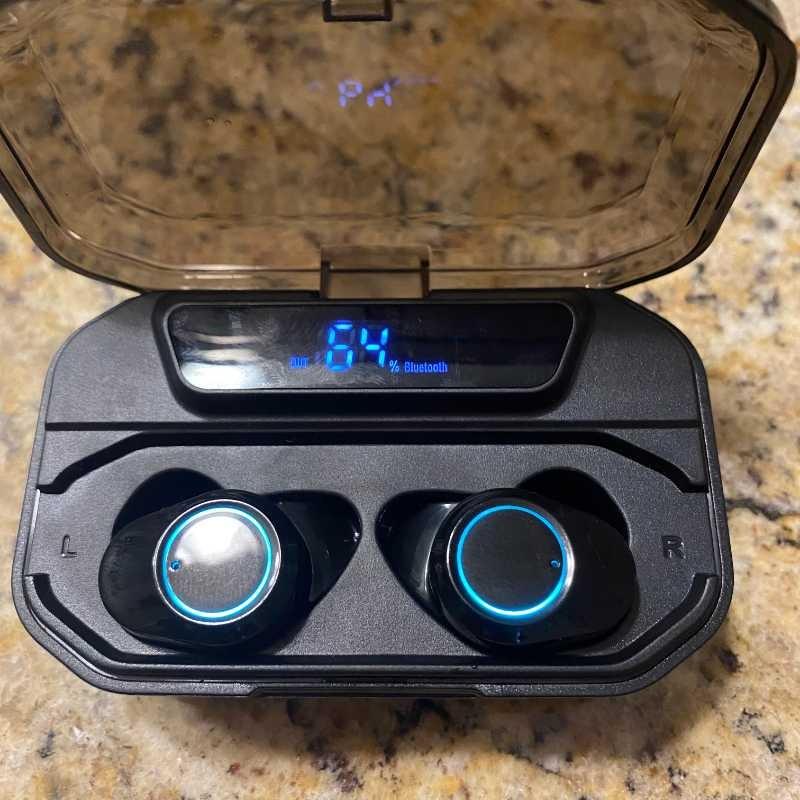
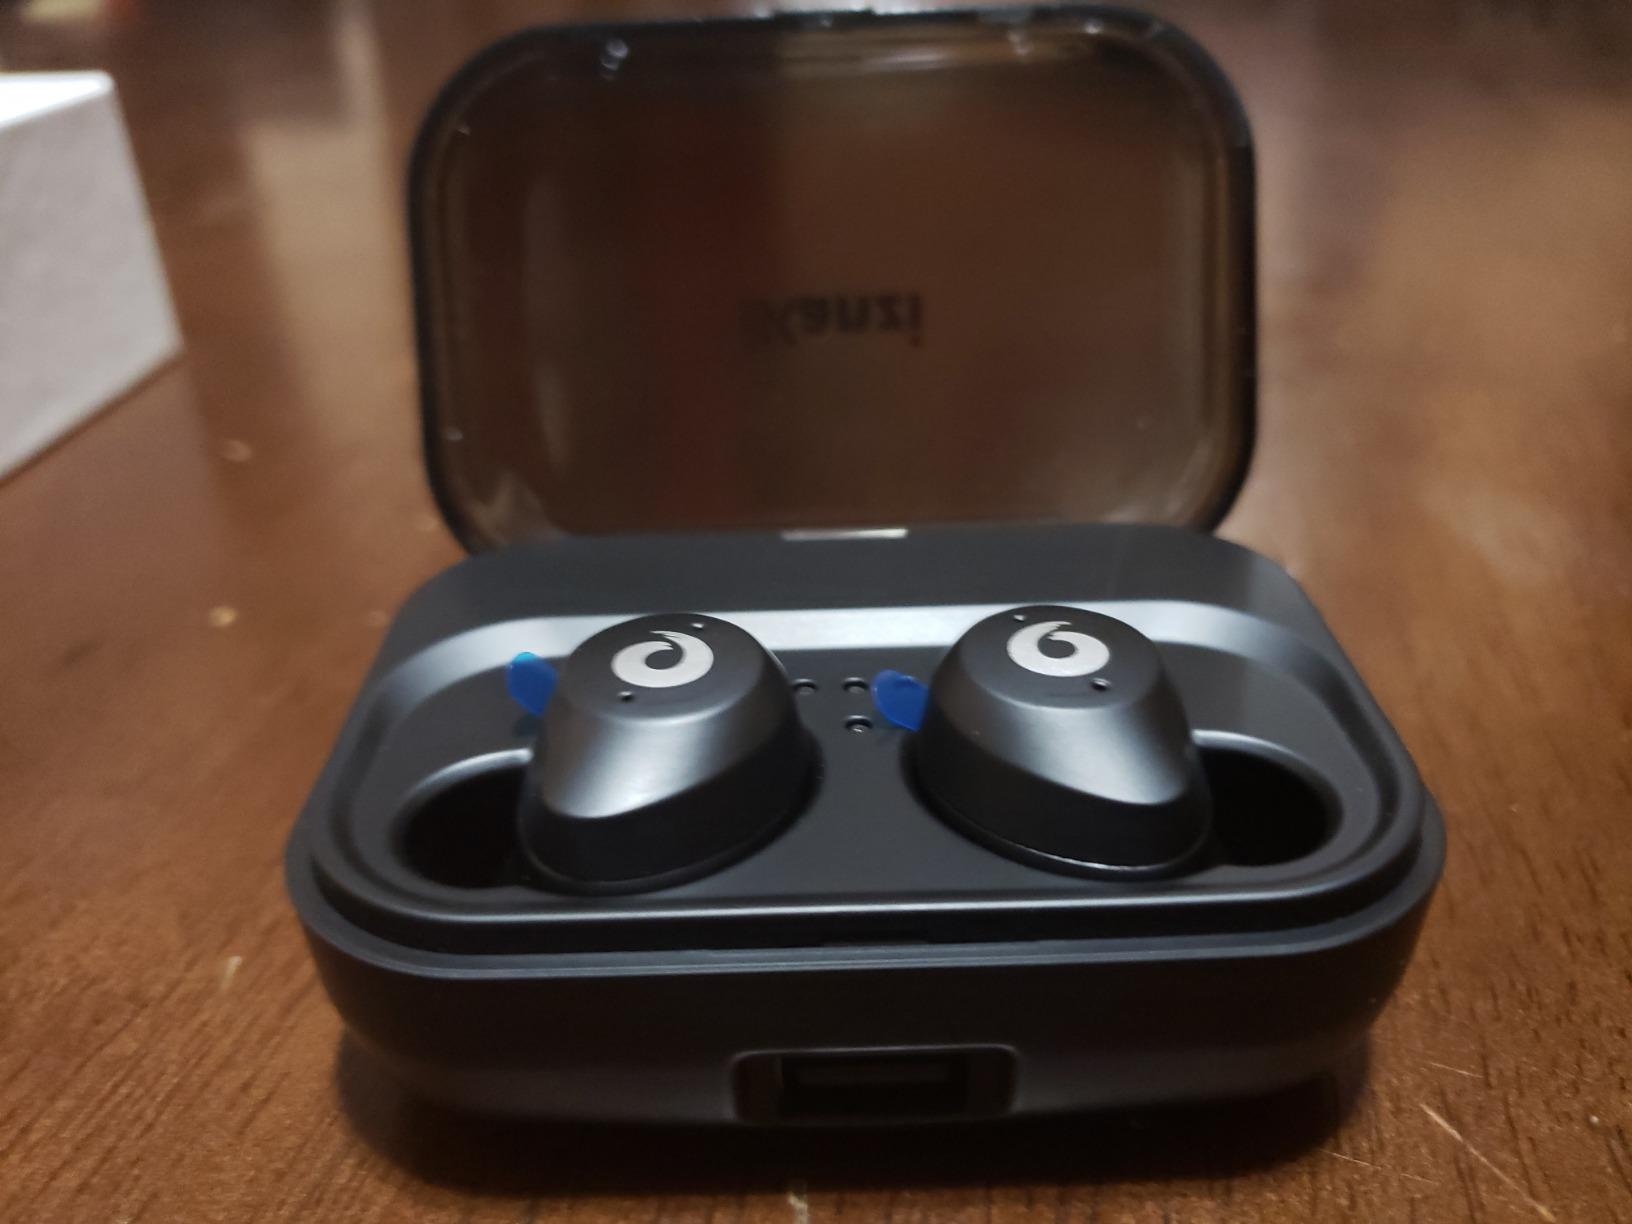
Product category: earbuds
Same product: no